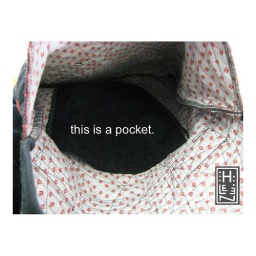
lentilgram bag in red black and gray